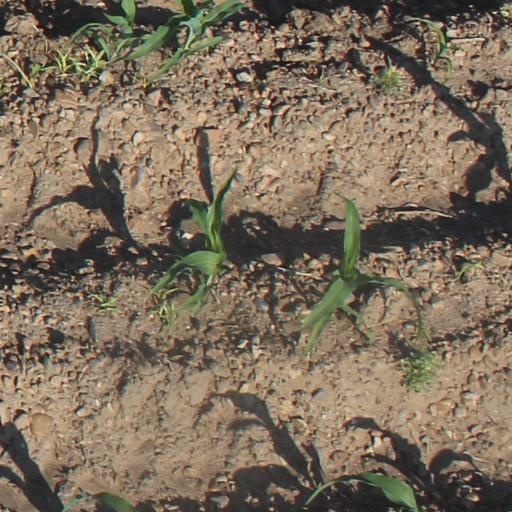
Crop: maize; corn